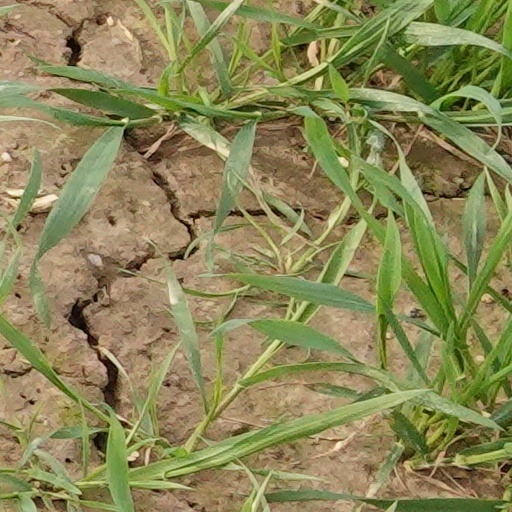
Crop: wheat